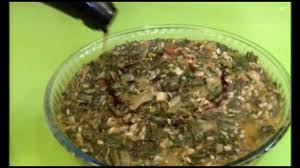
Yemek: ispanak